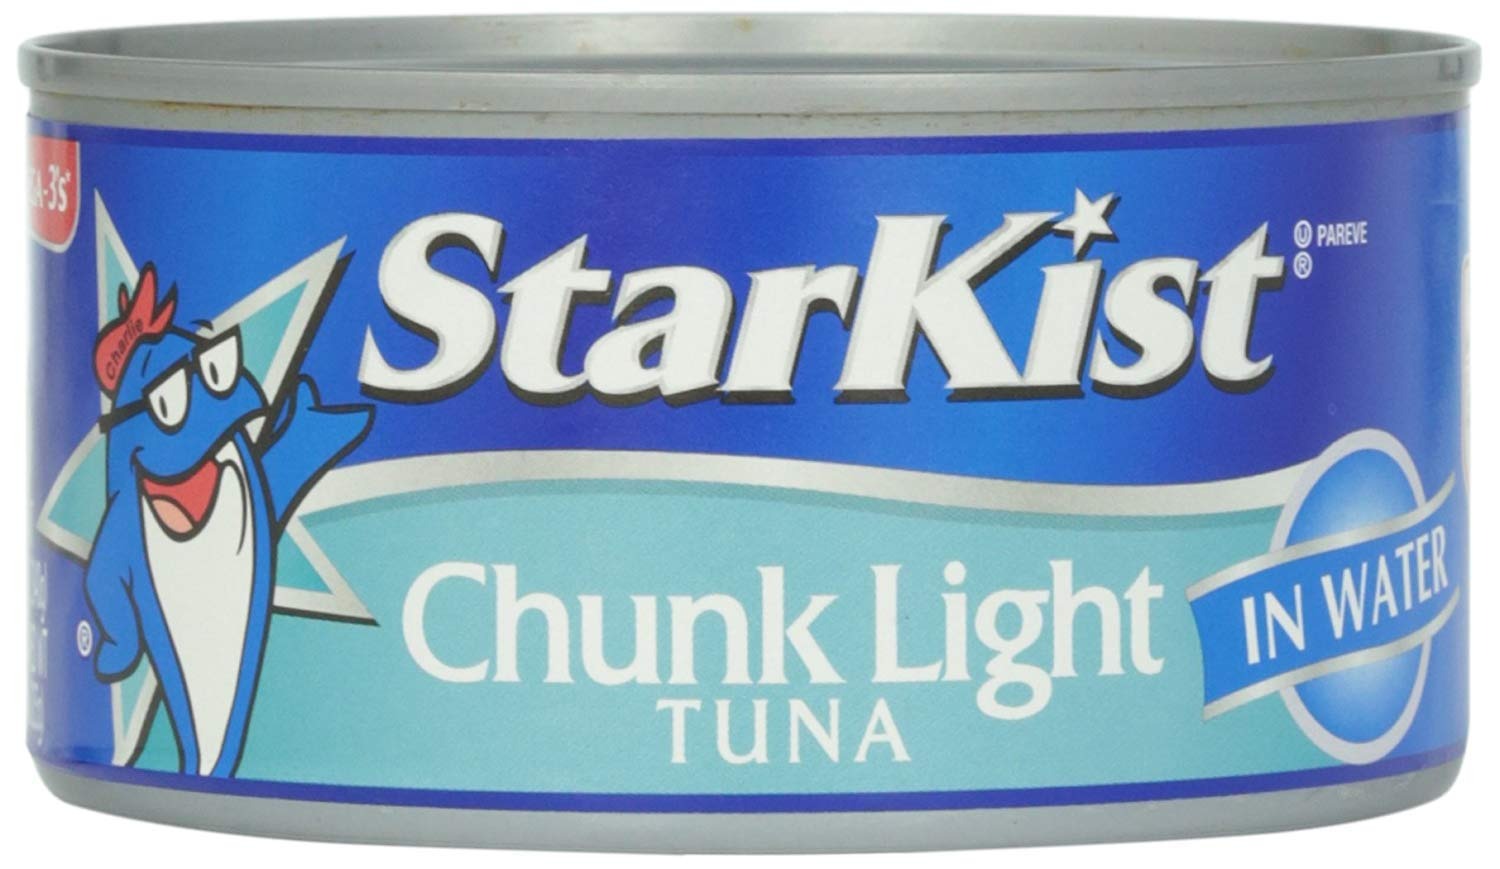
Item Name: StarKist Chunk Light Tuna In Water, 12 Oz
Bullet Point 1: DELICIOUS, MILD FLAVOR: StarKist Chunk Light Tuna in Water is wild caught and dolphin safe. Each of our convenient, nutrient dense tuna cans contains 100% all-natural chunk light tuna that is perfect for quick snacks or meals on the go
Bullet Point 2: EXCELLENT SOURCE OF PROTEIN: Our tuna is a natural source of protein and Omega 3s, plus it has 16g of protein, 70 calories per serving. It’s soy free, gluten free and works well with Keto, Paleo, , Mediterranean and Weight Watchers diet plans
Bullet Point 3: ADD VARIETY TO YOUR DIET: Tuna is a wholesome choice for a snack or meal that fits into an active lifestyle. StarKist tuna in water is a great and easy way to add seafood to your diet
Bullet Point 4: VERSATILE: StarKist Chunk Light Tuna in water is a versatile and easy way to liven up a meal. It can be used in cool tuna salads, hot casseroles, on sandwiches, and even eaten on its own as a snack or meal
Bullet Point 5: EASY TO STORE: These tuna in water cans are easy to store and great to have handy for when hunger strikes – whether you’re on the go, at the office or at home
Value: 12.0
Unit: Ounce

Price: 2.79